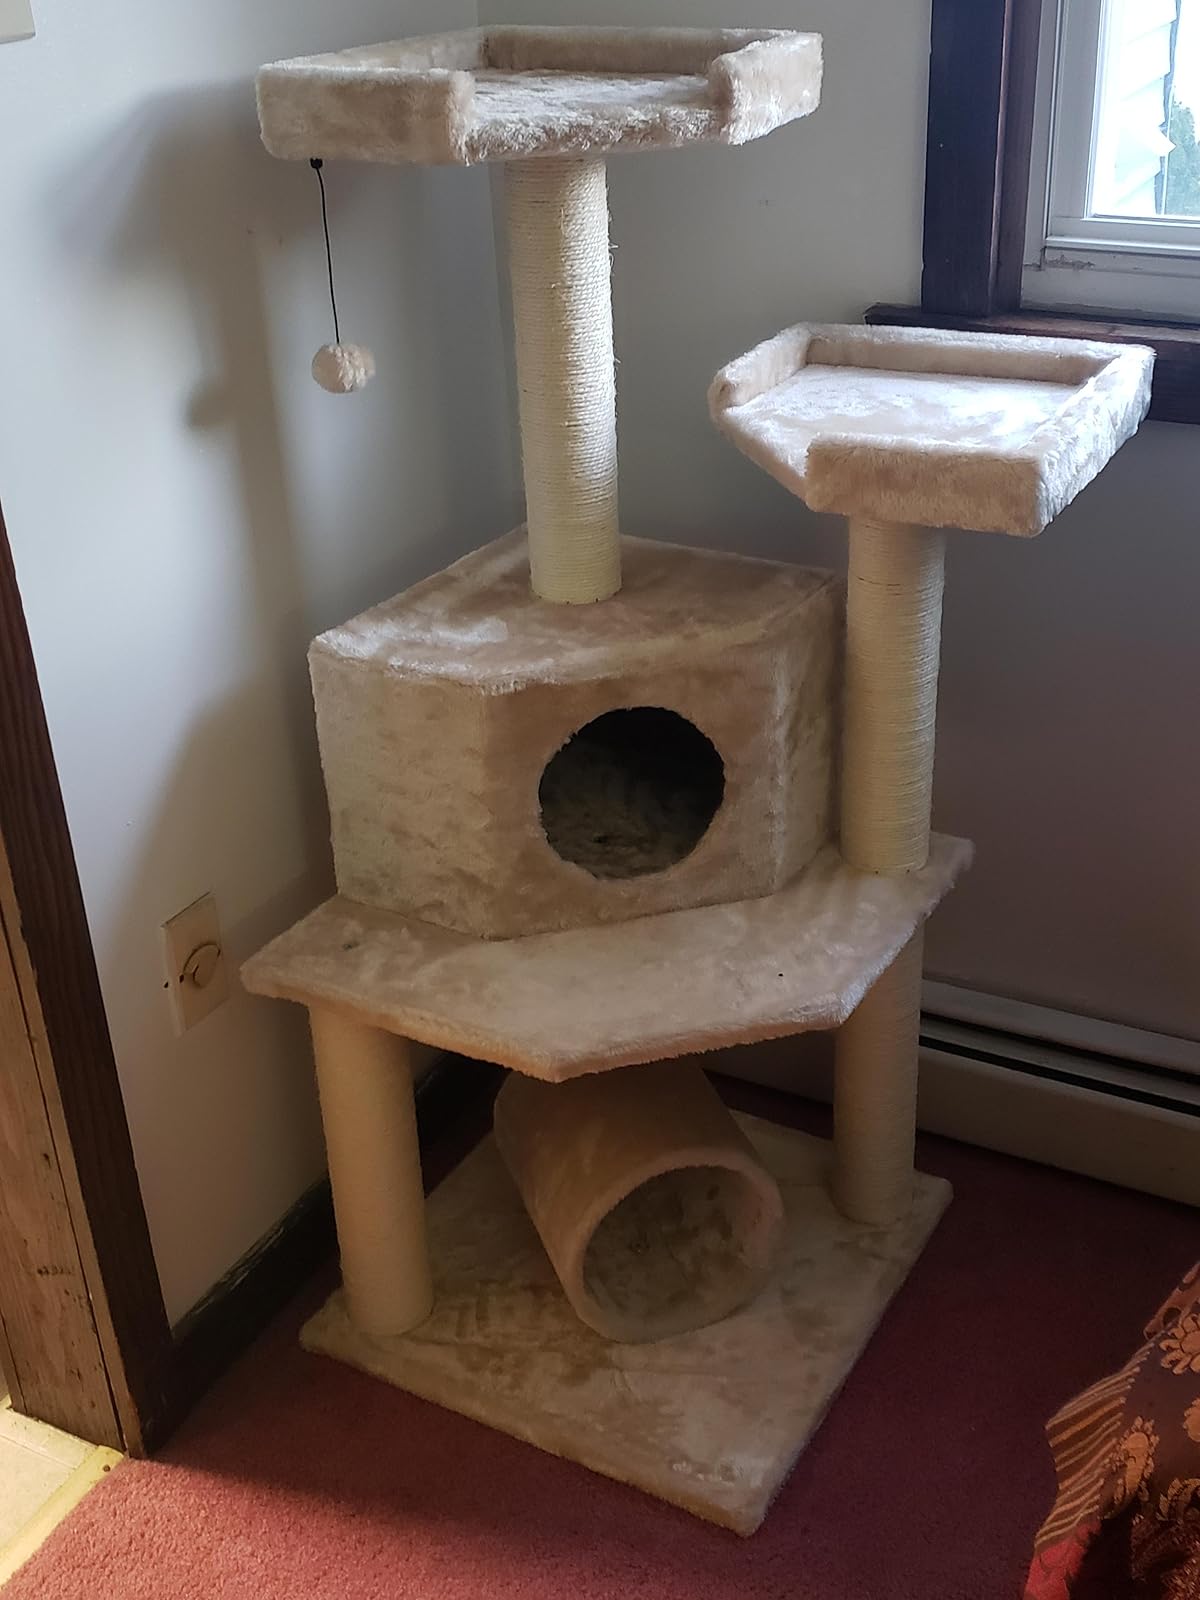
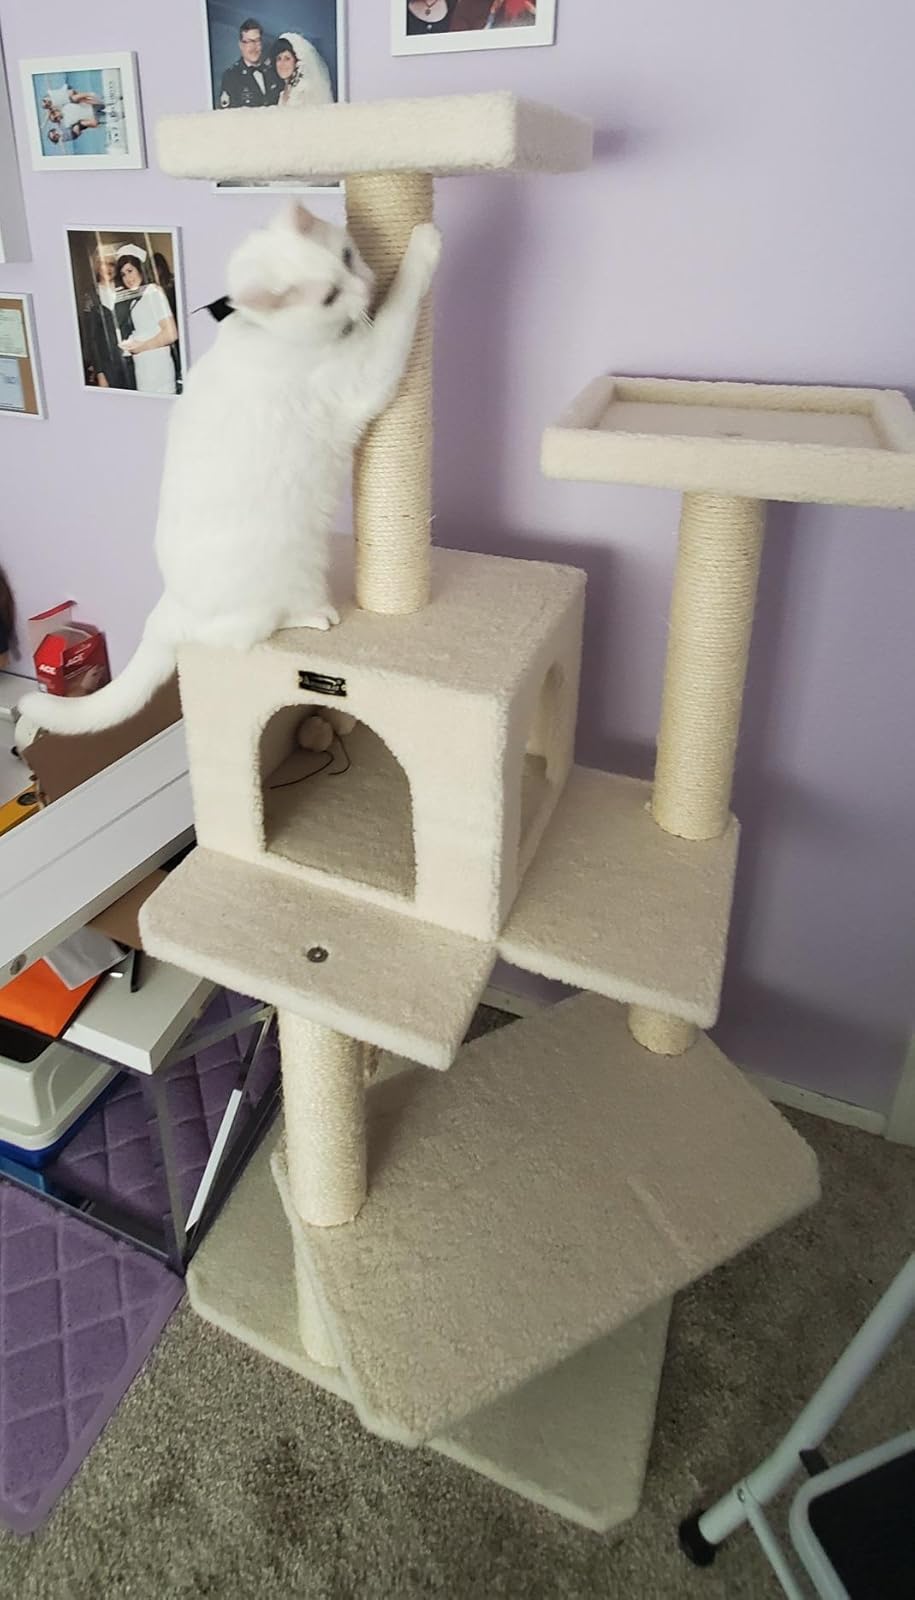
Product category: items_cat tree
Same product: no